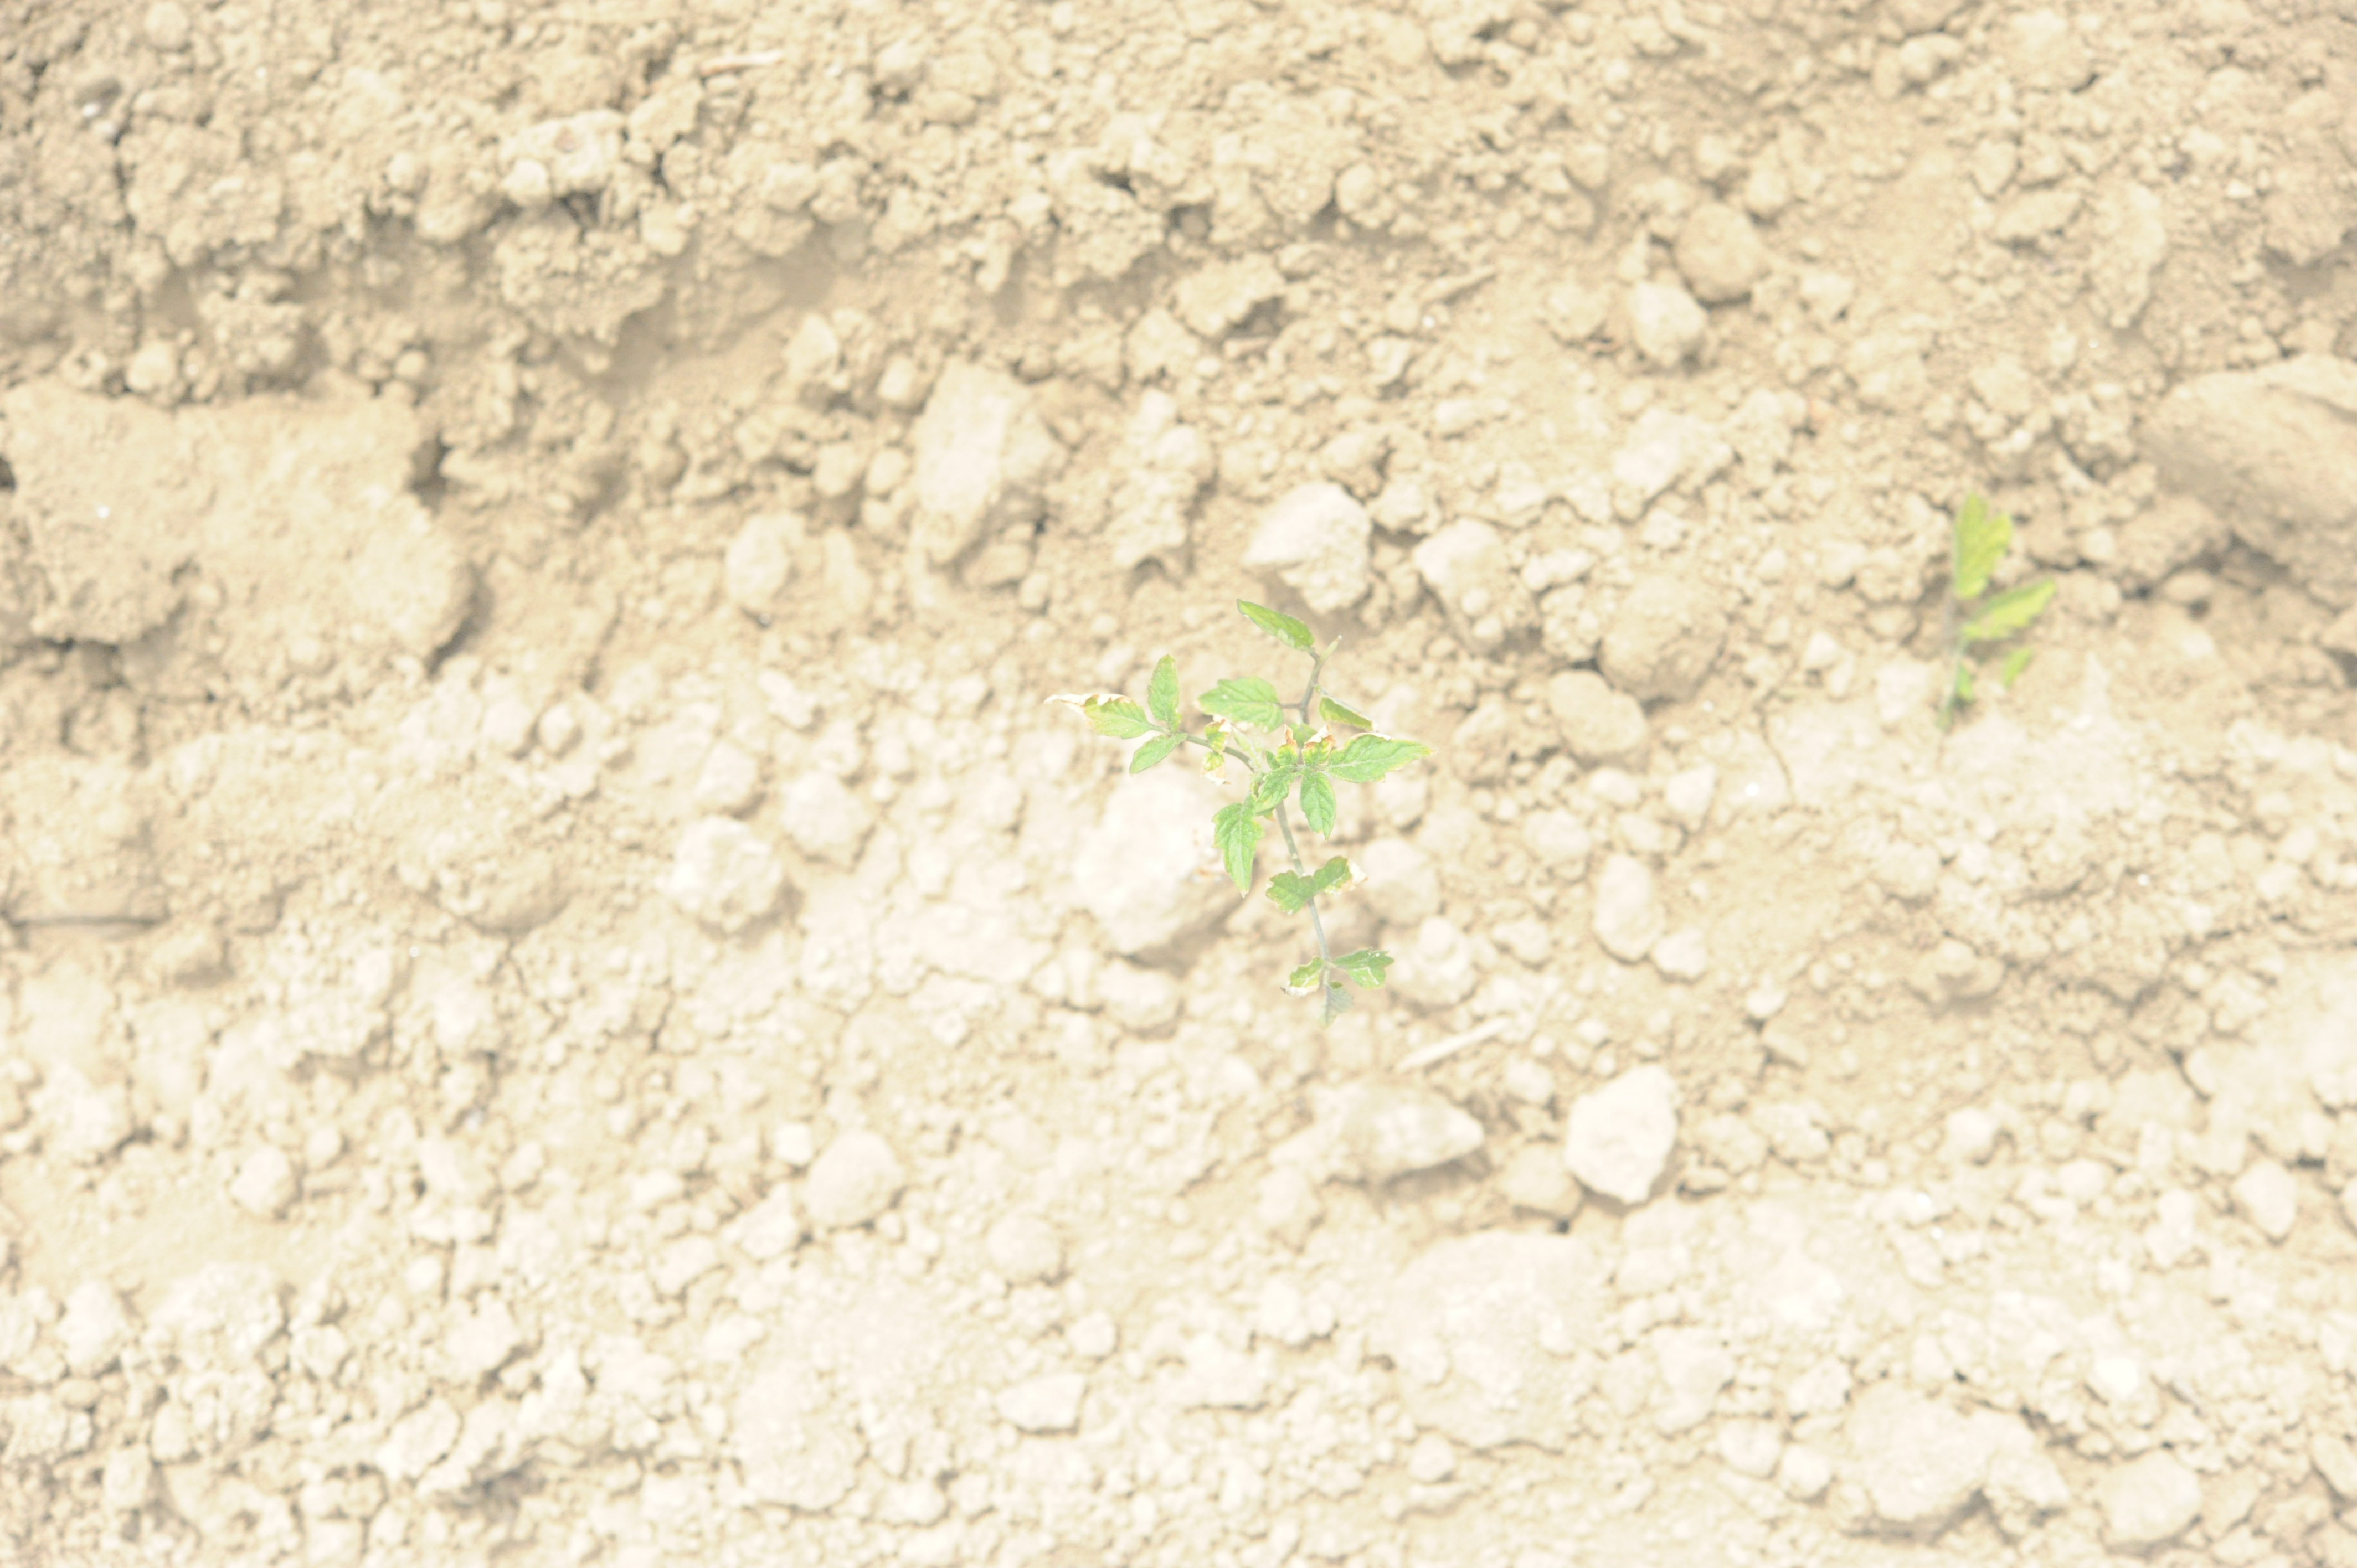
Label: tomato